Mantinae

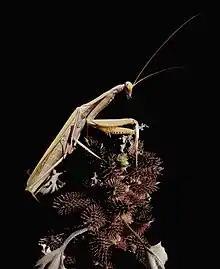
Brown European mantis male

Mantinae is a subfamily of praying mantids of the family Mantidae. It was authored by Hermann Burmeister in 1838.